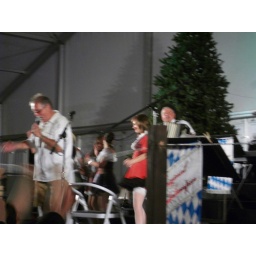
if you can just look past the girl in red with them thigh-highs...